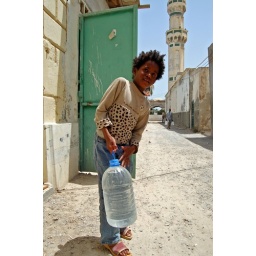
this poor girl had to lug water back and forth next to the mosque in extreme heat in Tripoli's Medina